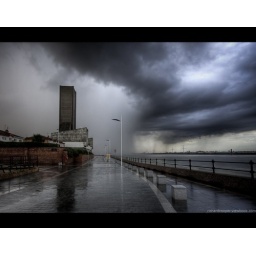
A million tonnes of water dropping from the sky over Seacombe.(Probably not really a million tonnes - but a lot..)